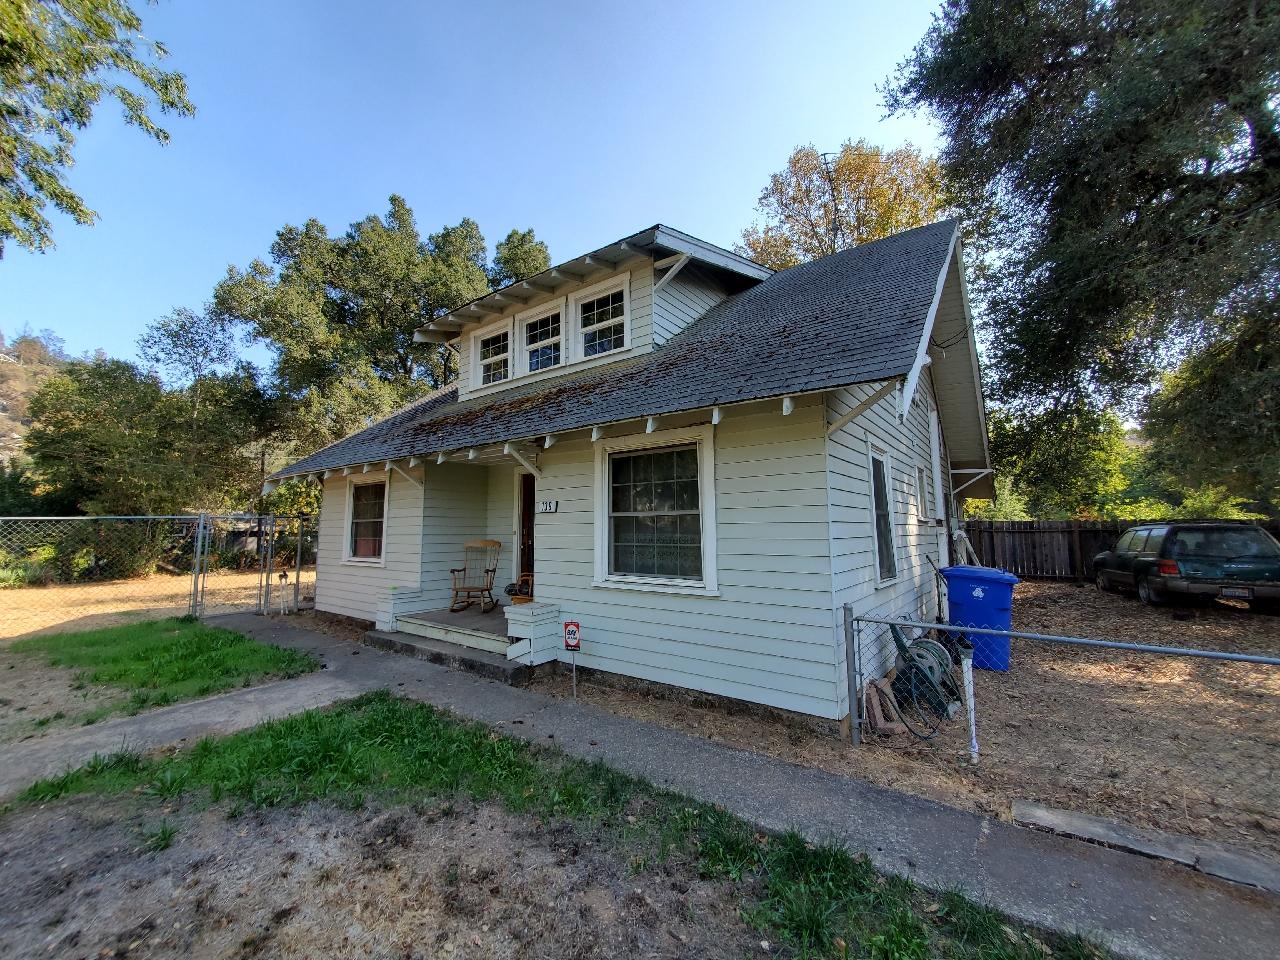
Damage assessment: no_damage